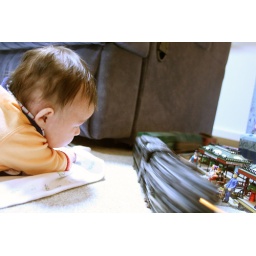
Alexander watches the train go by under the Christmas tree at his grandparents.